Ralph Borghard

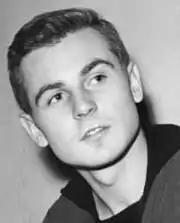
Borghard in 1962.

Ralph Borghard (born 17 April 1944) is a German former figure skater who represented East Germany for most of his career. He is the 1963 Blue Swords champion and a three-time East German national champion (1963, 1964, and 1966). His best result at an ISU Championship, sixth, came at the 1966 European Championships.